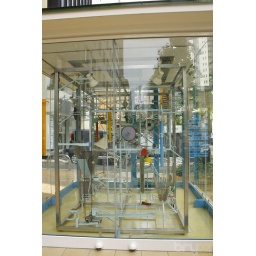
The weird ball clock in Roppongi